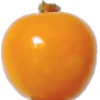
Label: Physalis 1